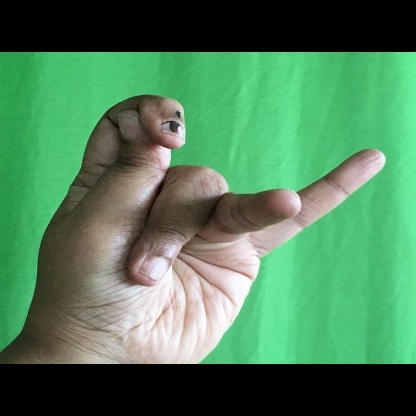
Mudra: Katakamukha